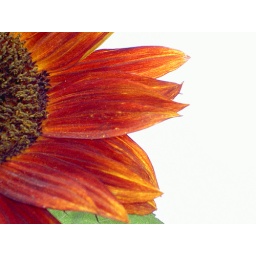
a sunflower in my backyard with the fluffy white cloud as a backdrop